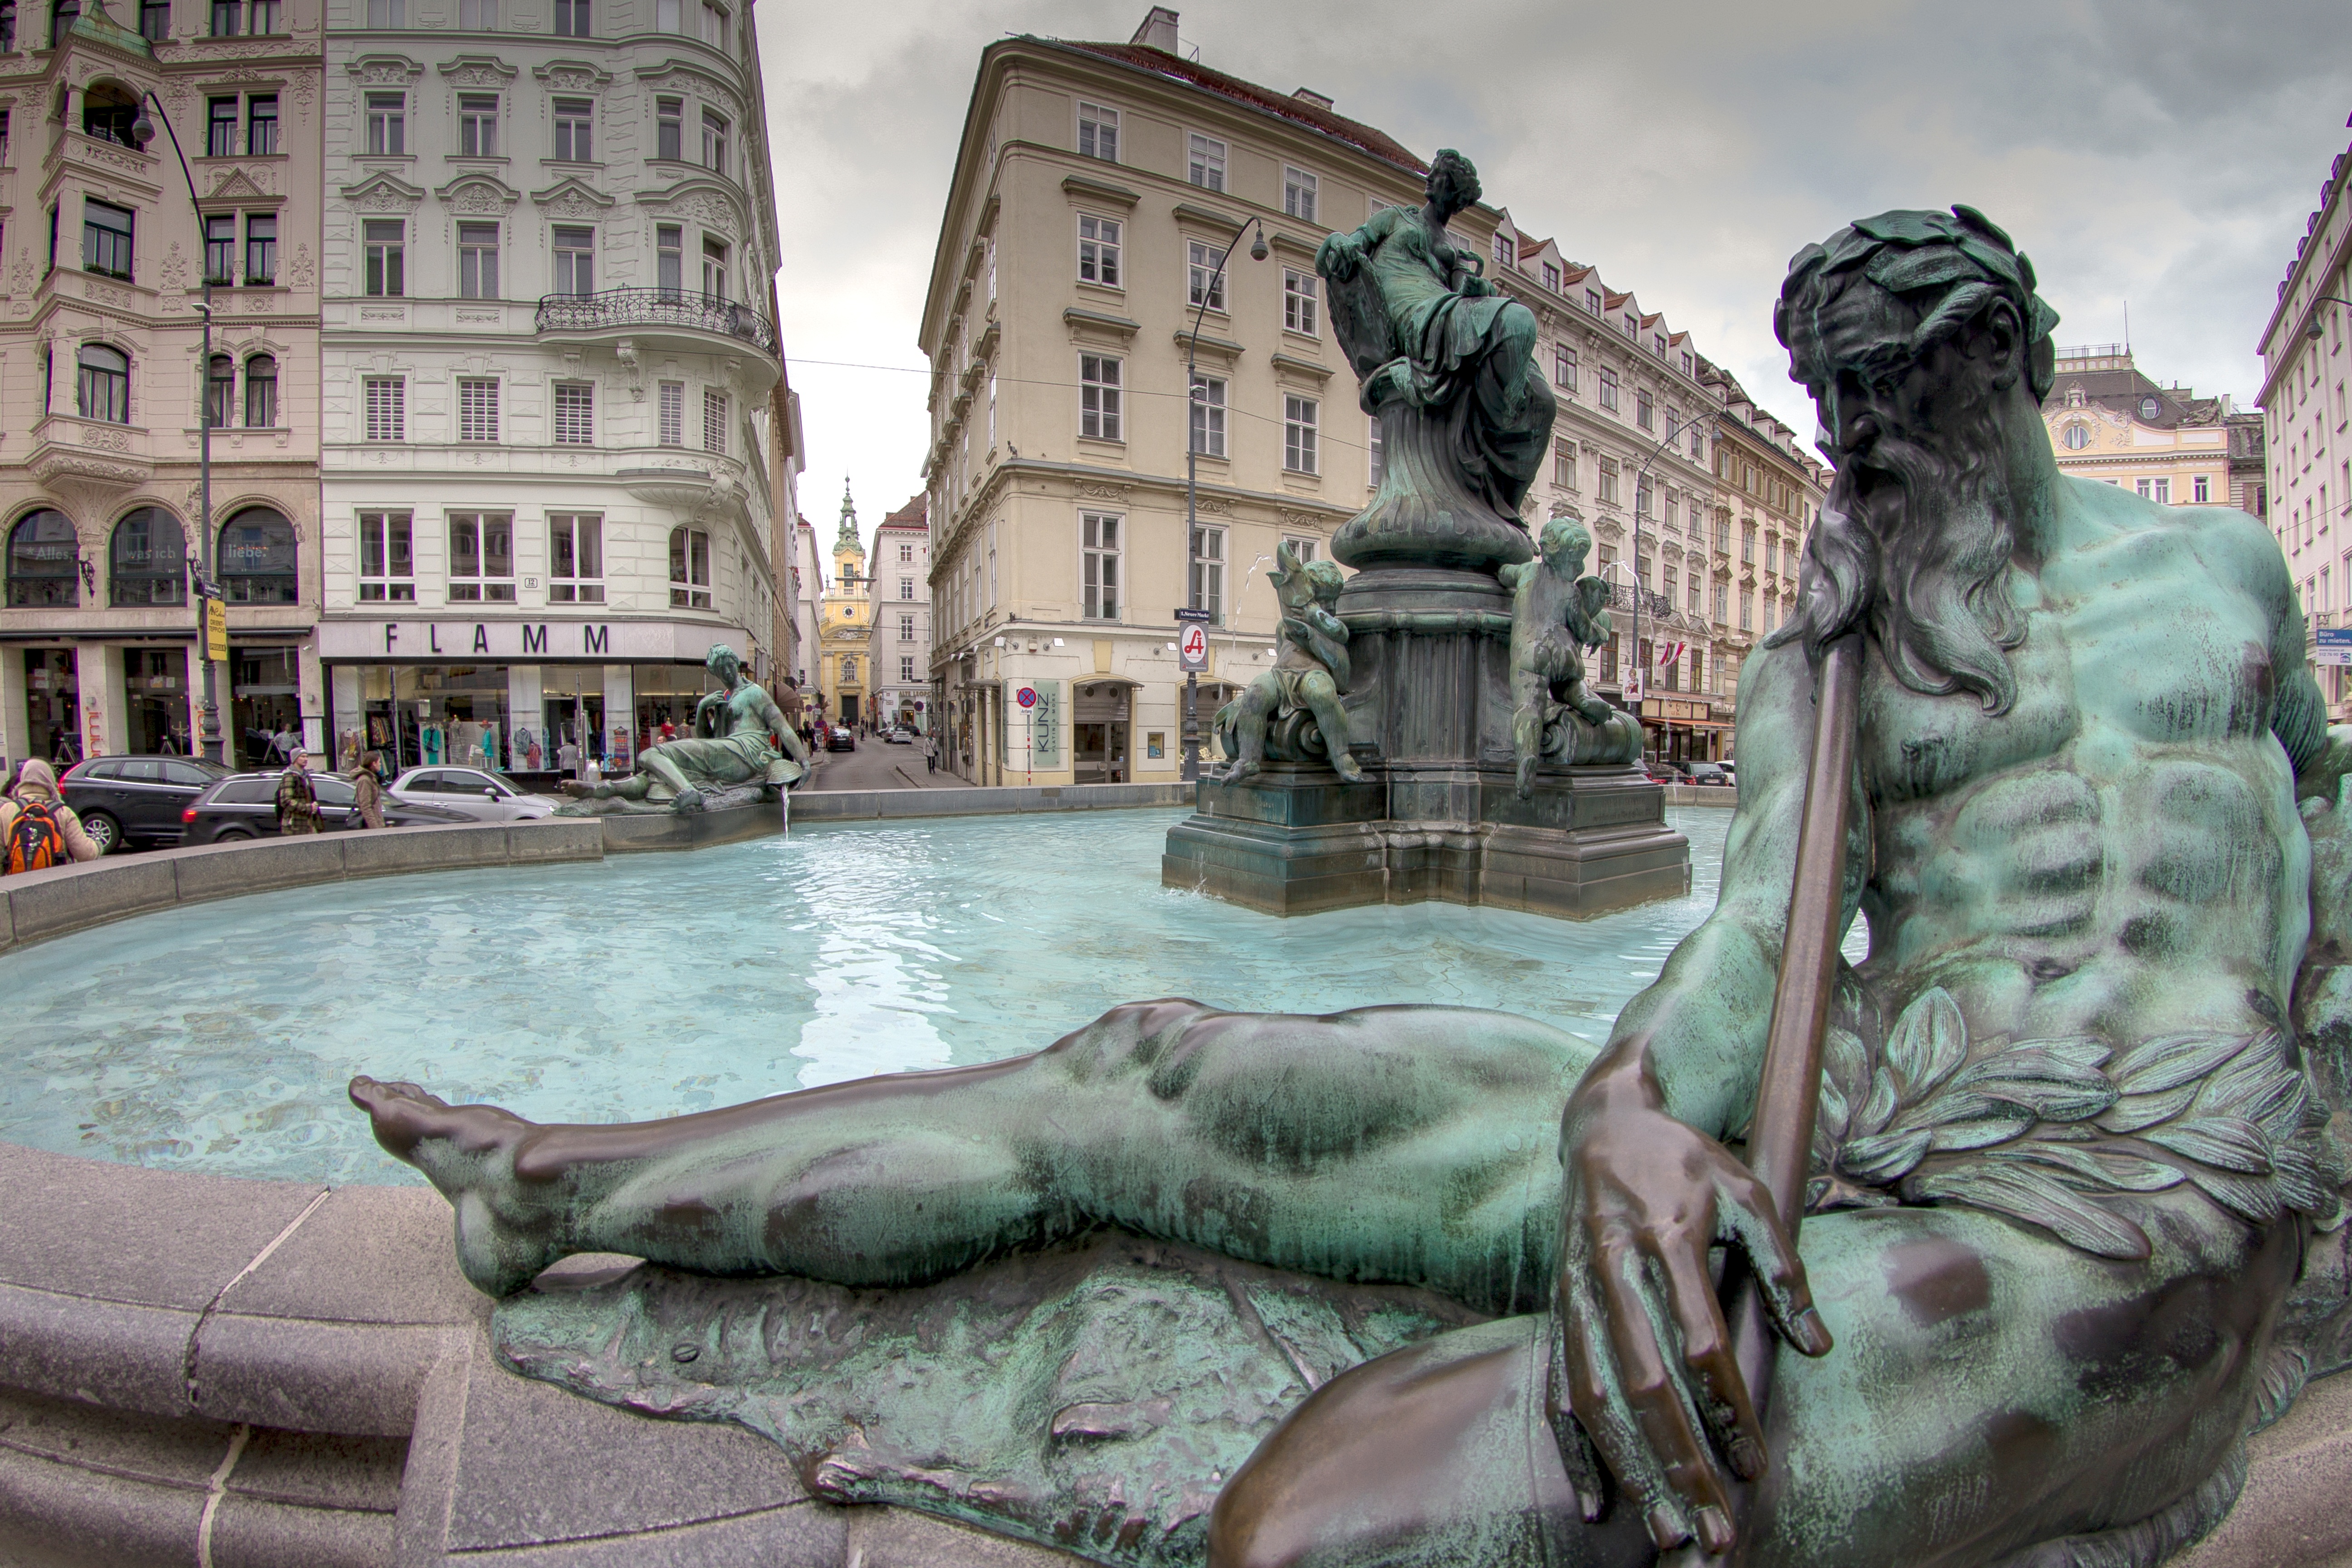
monument, statue, austria, places of interest, old town, sculpture, capital, art, temple, vienna, fountain, water feature, neumarkt, thundering fountain, ancient history